Ved Stranden 12

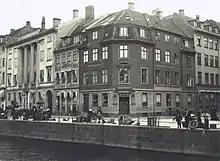
Ved Stranden 12 seen in a photograph by Fritz Theodor Benzen

The property was home to a total of 9 people at the 1845 census. Jacob Christian Blischou Hjorth, a merchant, resided alone on the second floor. Frederik Bendix Johannes Henriksen, a tobacco-maker, resided alone on the third floor. The barkeeper Anders Petersen Heulberg resided with a maid on the ground floor.